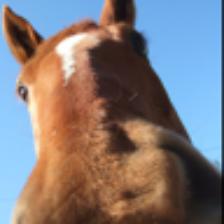
Label: NonHuman